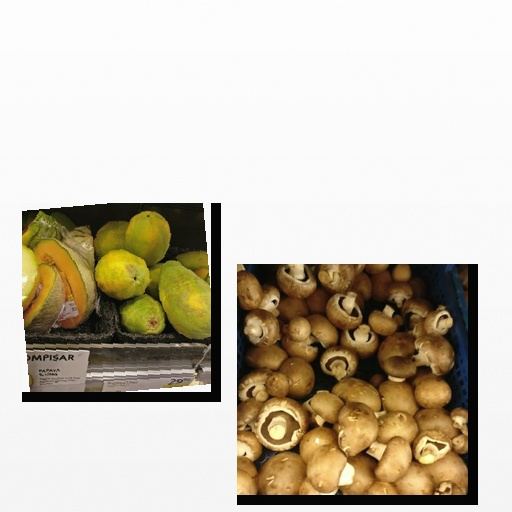
Food items: papaya, mushroom